Pascal's theorem

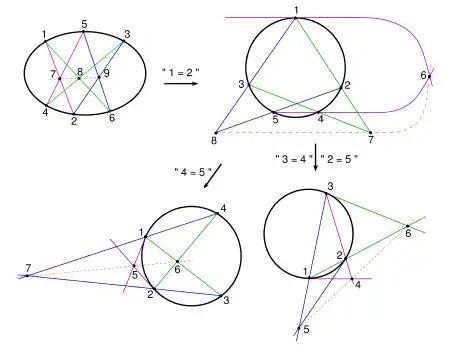
Pascal's theorem: degenerations

There exist 5-point, 4-point and 3-point degenerate cases of Pascal's theorem. In a degenerate case, two previously connected points of the figure will formally coincide and the connecting line becomes the tangent at the coalesced point. See the degenerate cases given in the added scheme and the external link on "circle geometries". If one chooses suitable lines of the Pascal-figures as lines at infinity one gets many interesting figures on parabolas and hyperbolas.